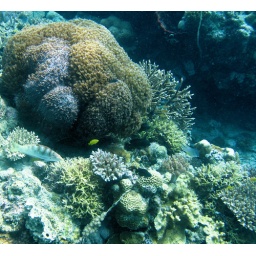
Diving Limasawa Island.  First dive in a cove, 2nd dive a wall dive into an underwater canyon about 80-100 feet deep.